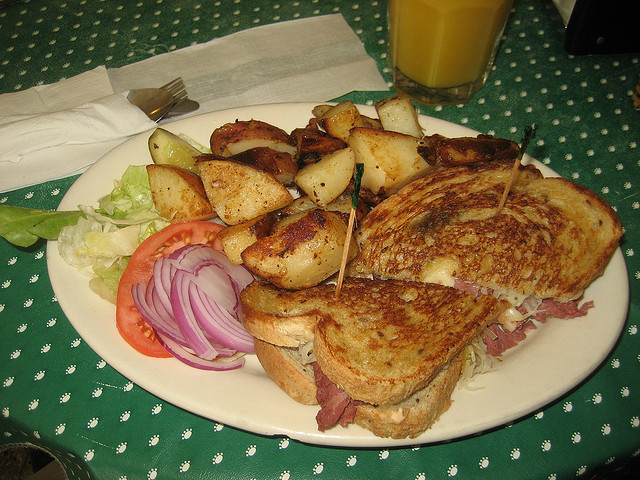
user: Given an image and a question. Answer the question in a short answer. Question: What type of drink is probably in the glass? Short Answer:
assistant: orange juice